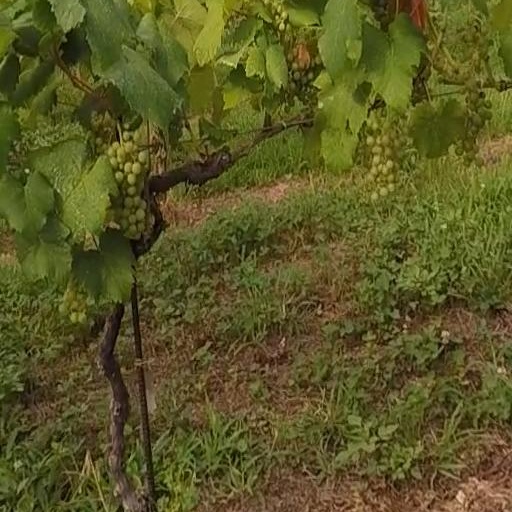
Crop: grape